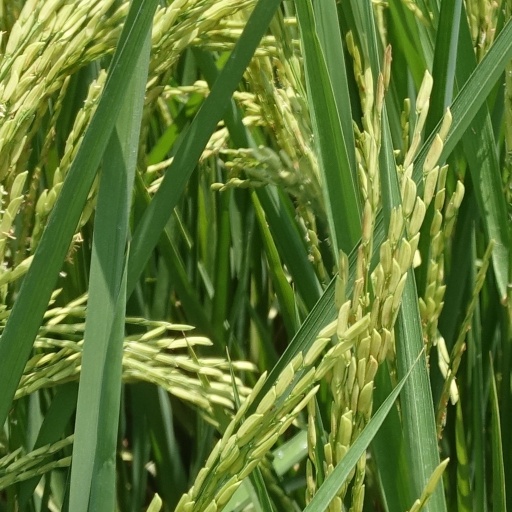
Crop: rice